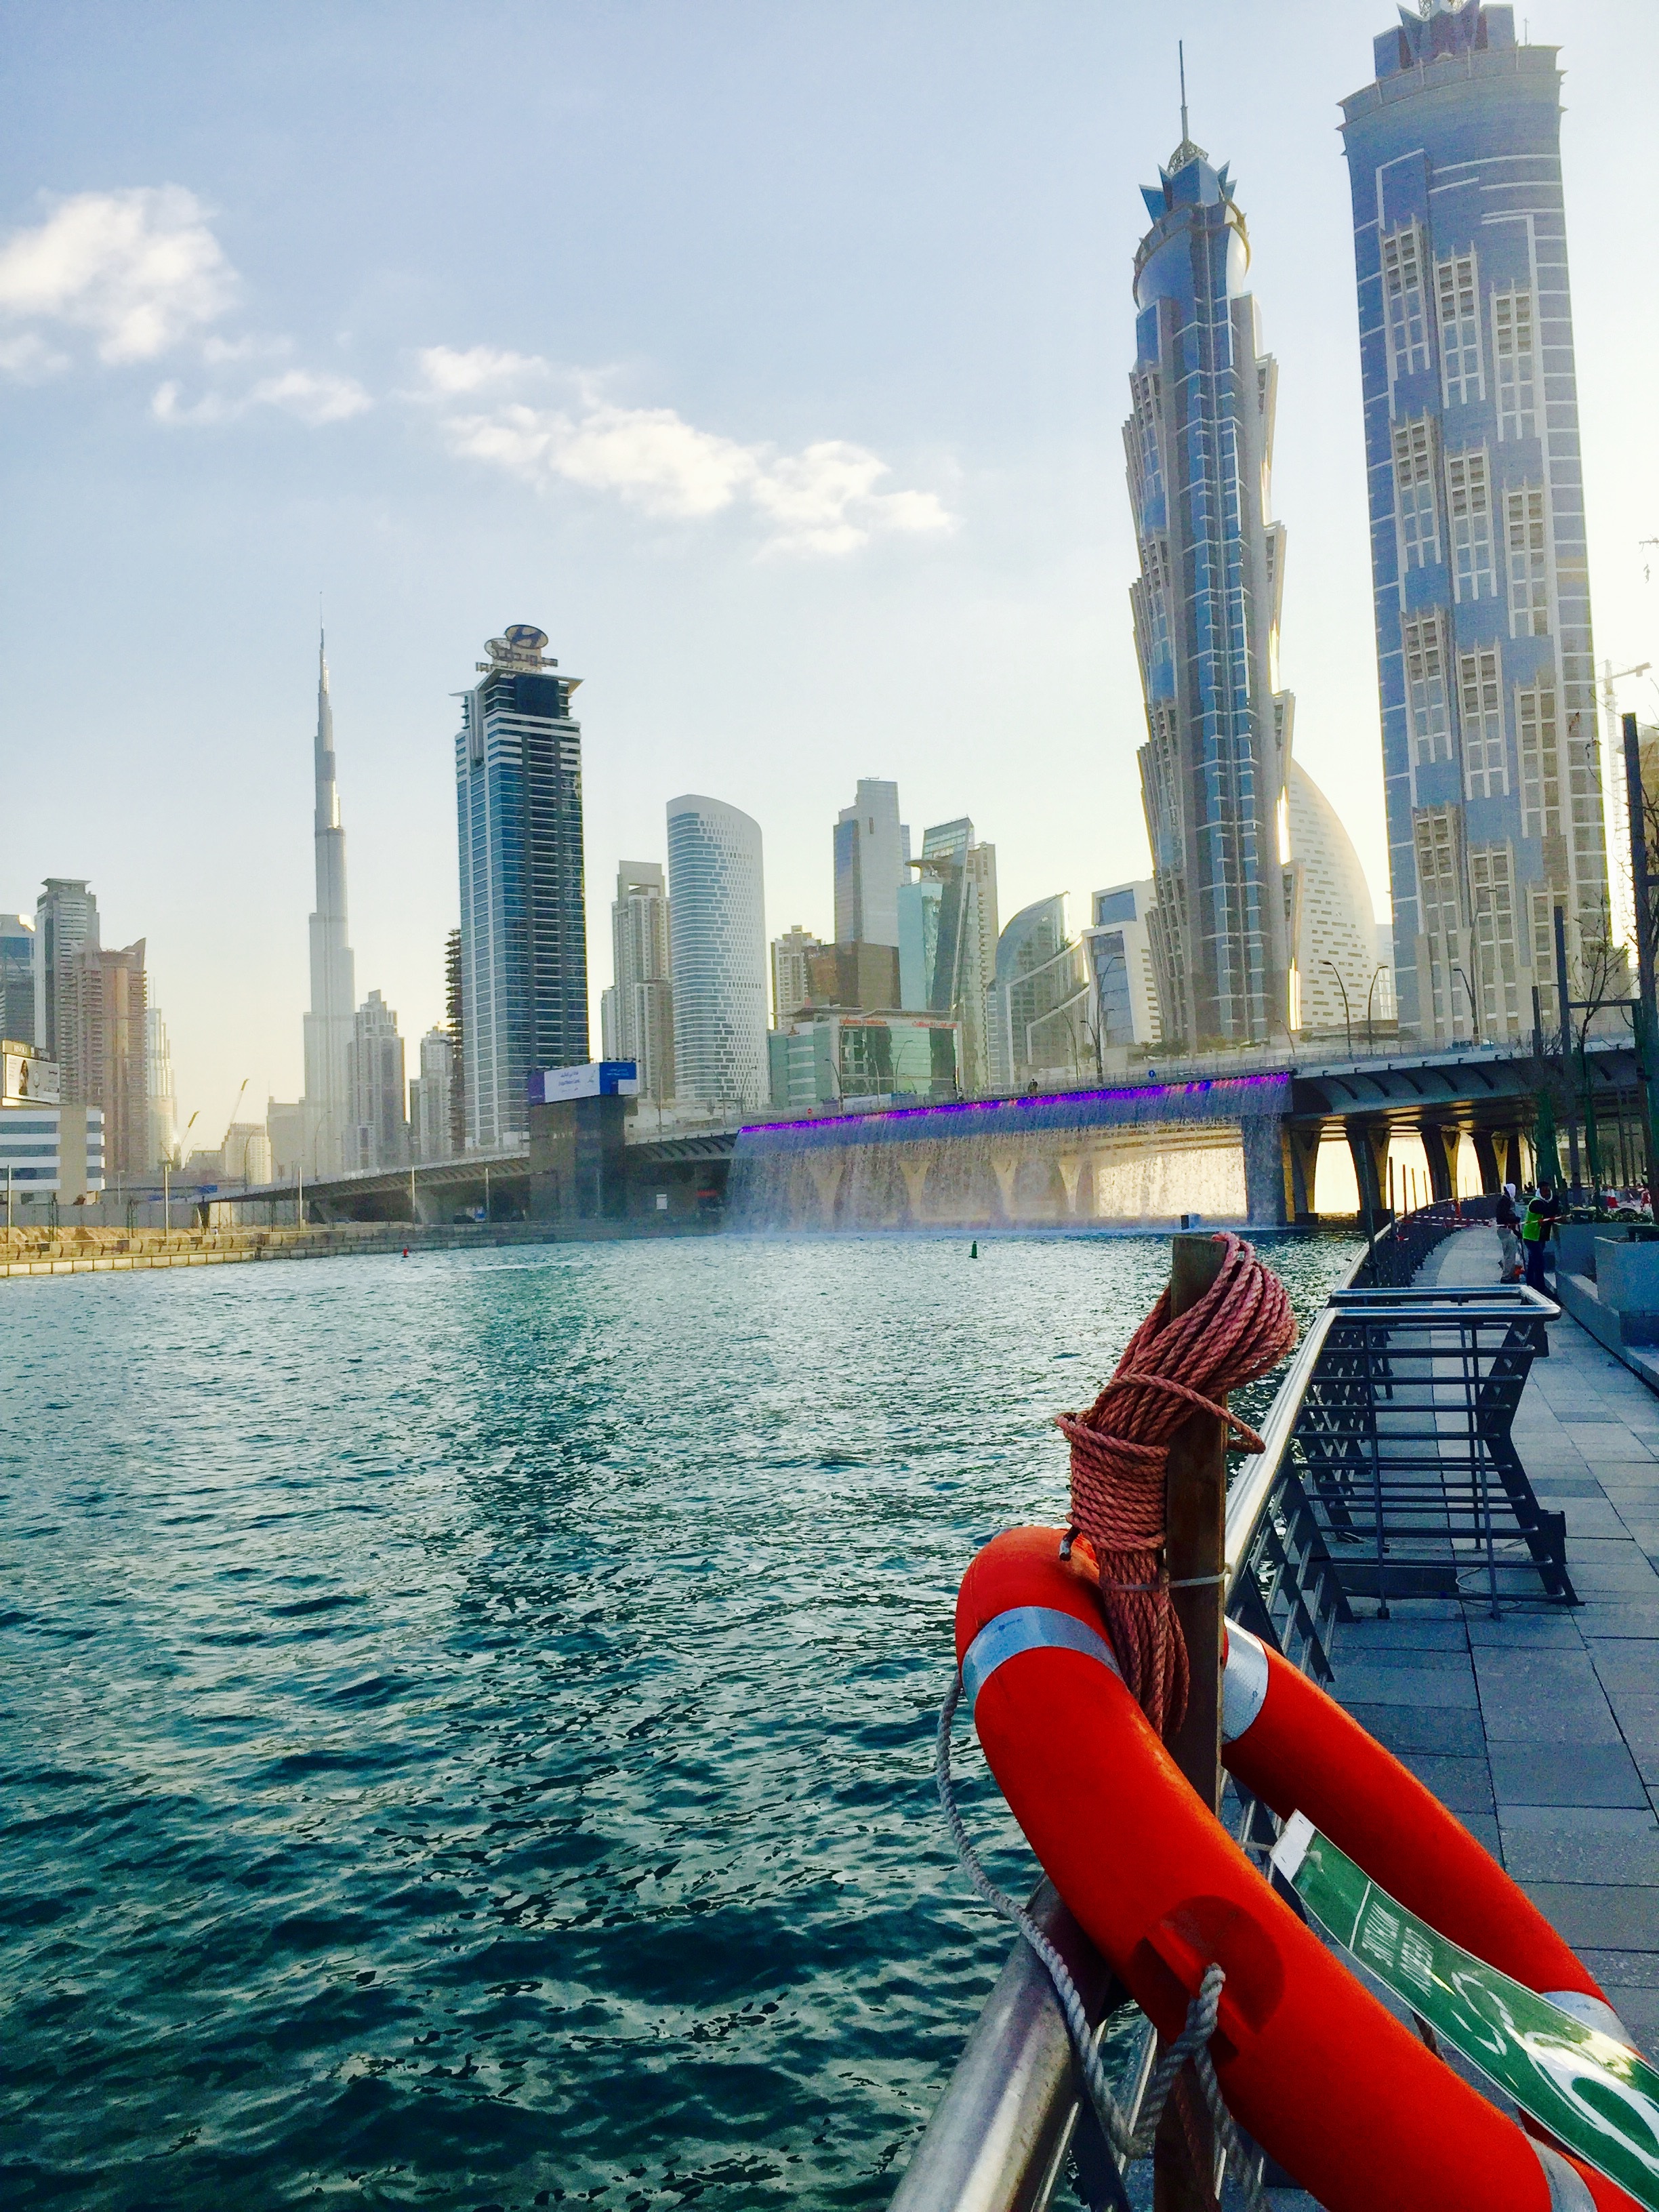
sea, water, boat, skyline, city, skyscraper, river, canal, cityscape, vacation, travel, vehicle, dubai, landmark, harbor, tourism, waterway, tower block